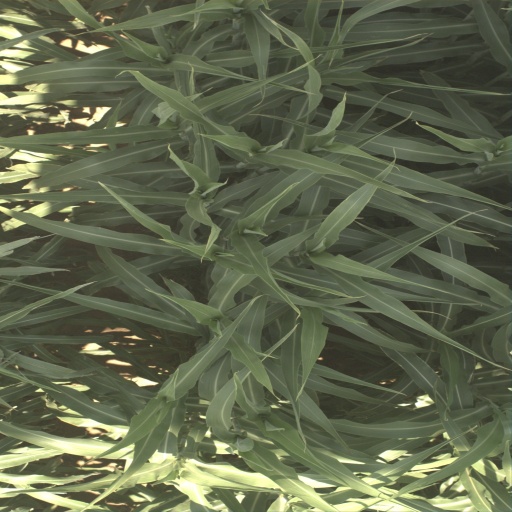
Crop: sorghum